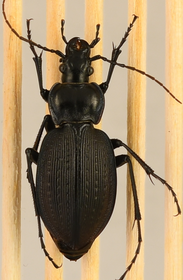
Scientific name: Carabus goryi
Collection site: Harvard Forest & Quabbin Watershed NEON (HARV), plot HARV_005